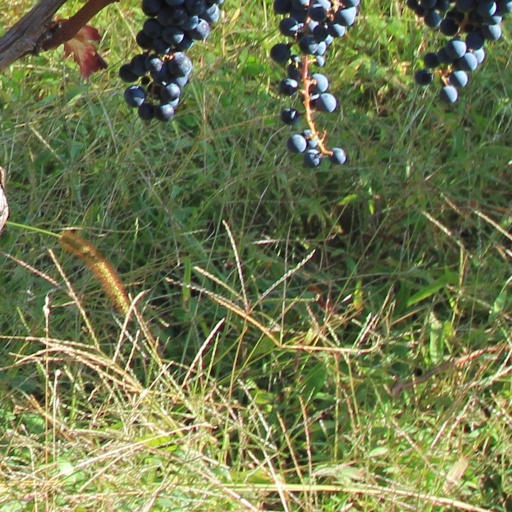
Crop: grape